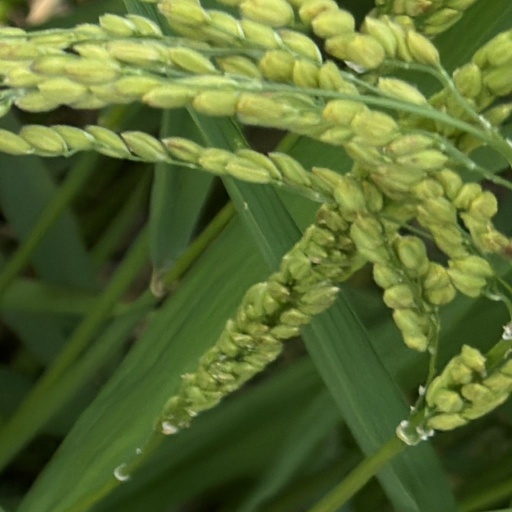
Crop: rice